Clearwater County, Idaho

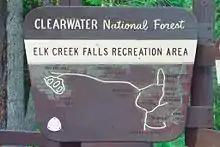
Elk Creek Falls

According to the U.S. Census Bureau, the county has a total area of , of which is land and (1.2%) is water. It is part of the Palouse, a wide and rolling prairie-like region of the middle Columbia basin.